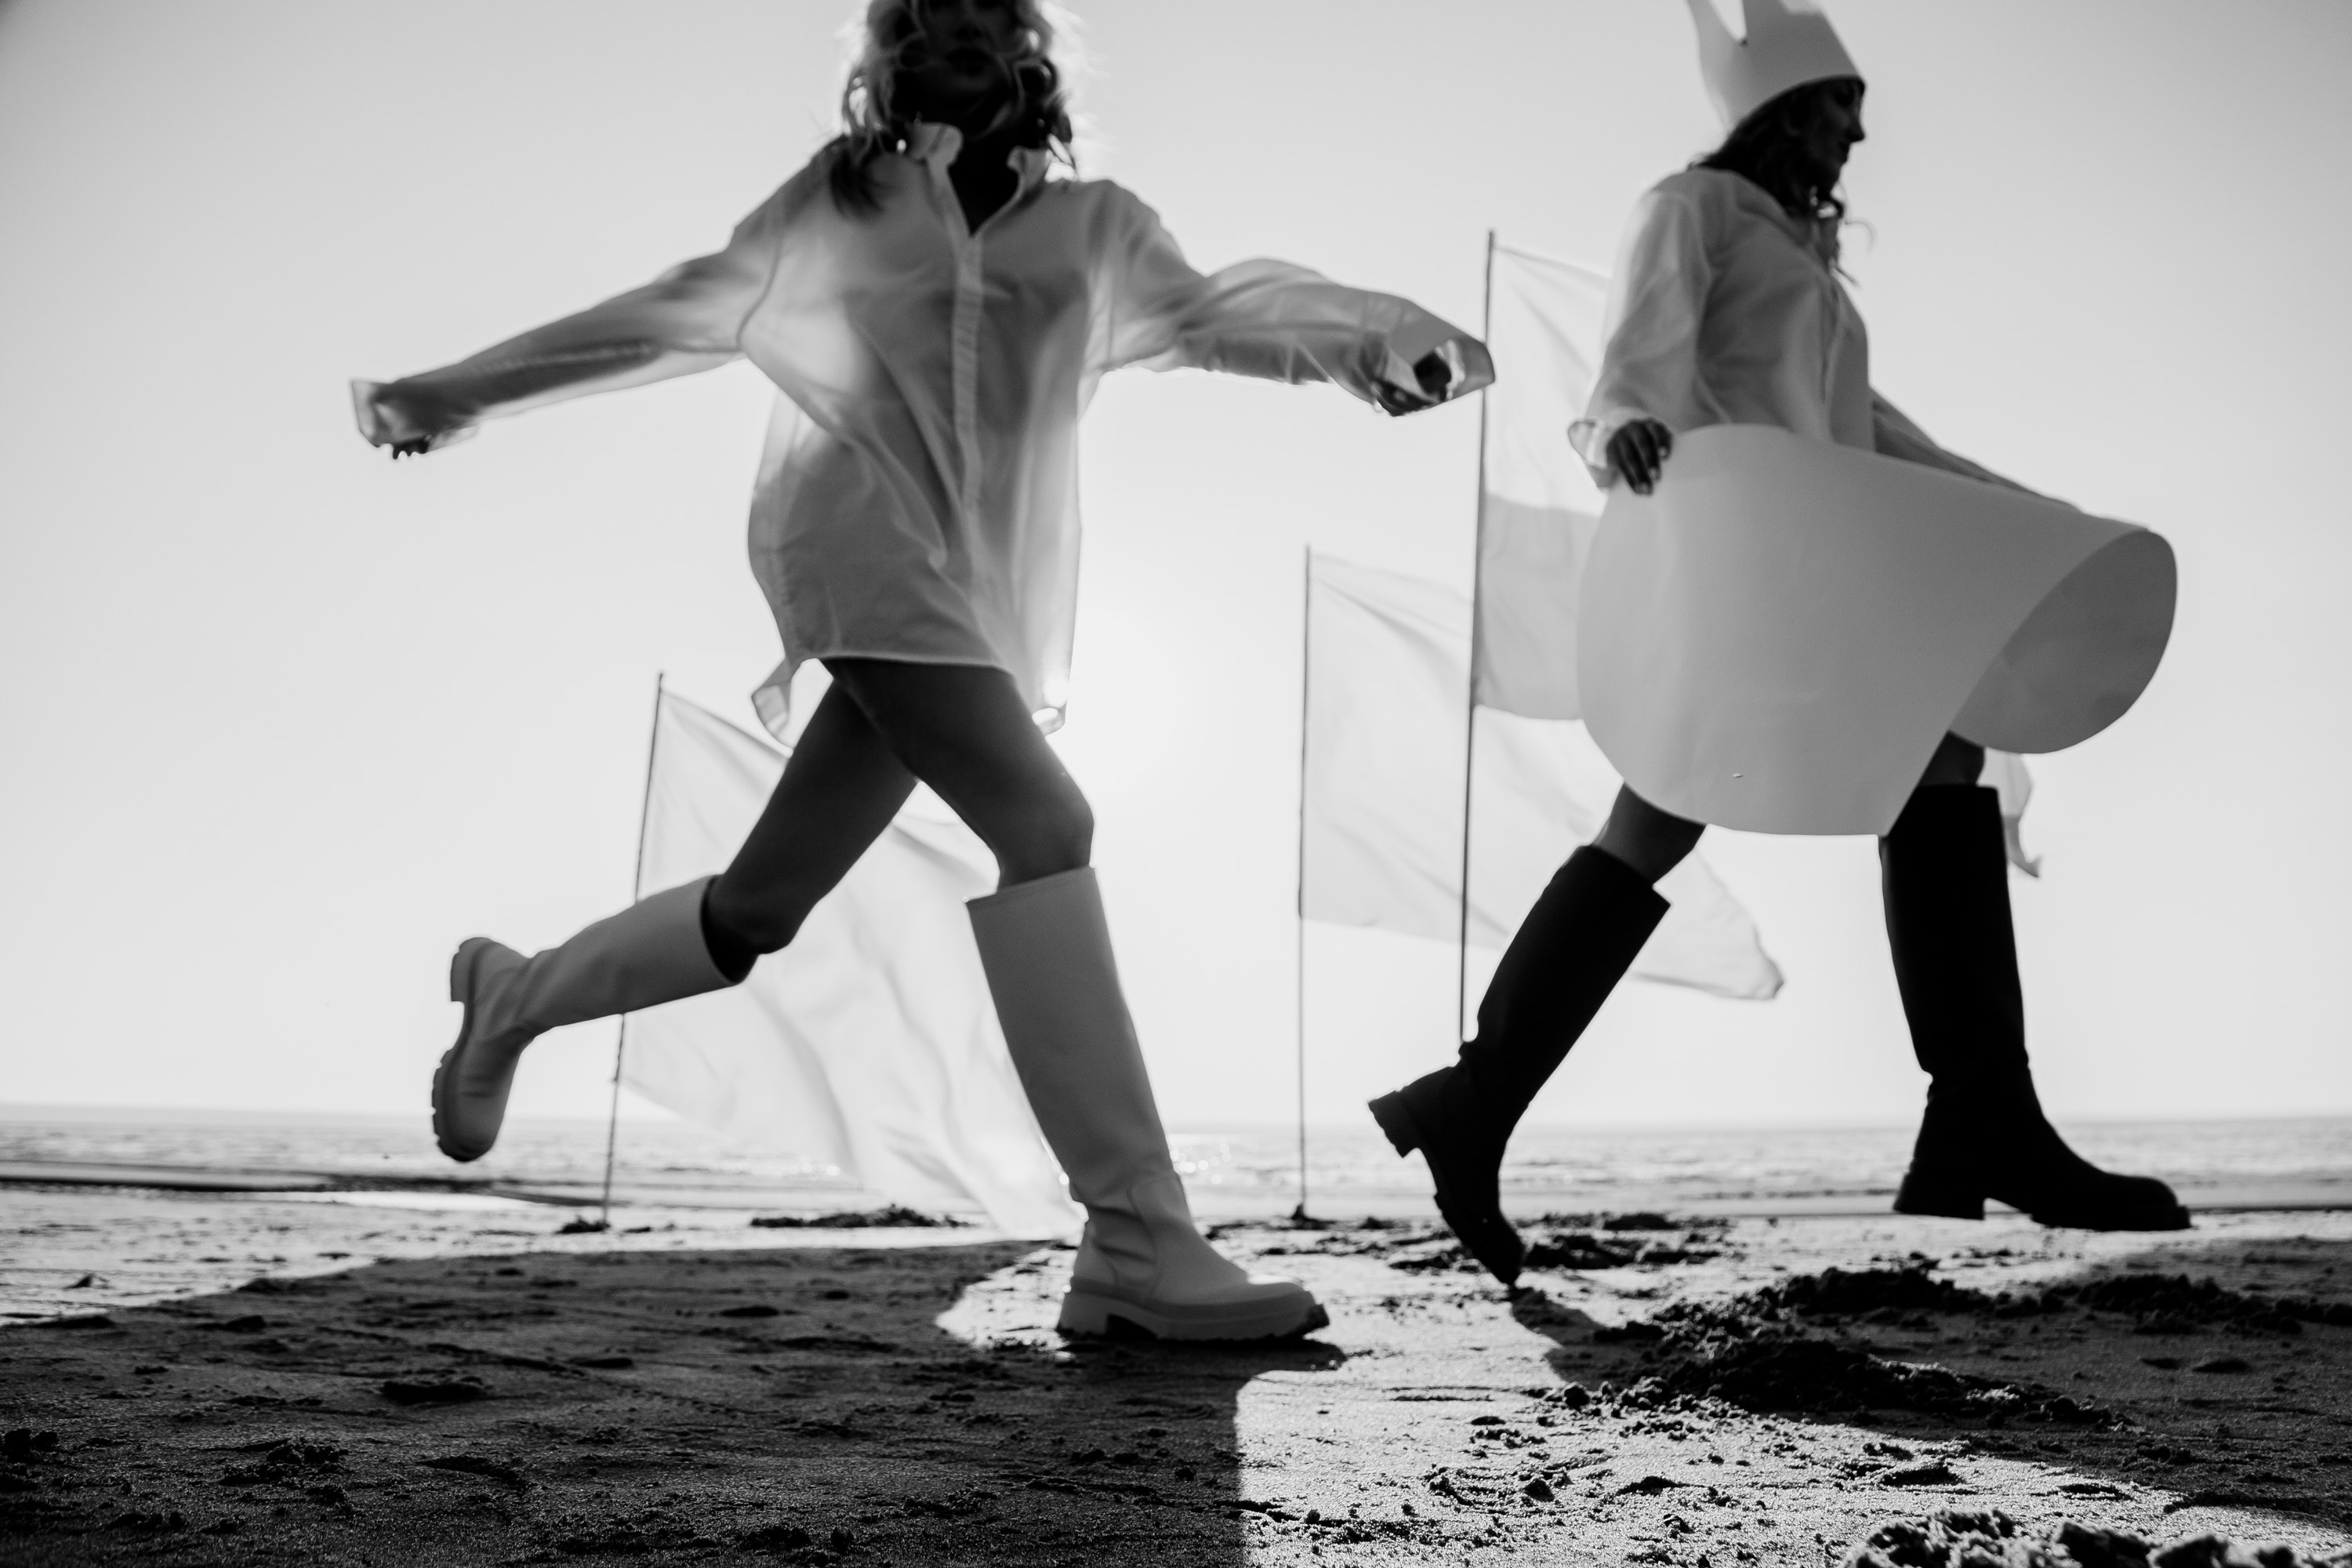
woman, shoe, white, People in nature, flash photography, happy, gesture, black and white, entertainment, style, performing arts, sneakers, recreation, monochrome, landscape, monochrome photography, event, choreography, fun, leisure, performance art, human leg, boot, shadow, horizon, stock photography, performance, ocean, road, walking, photo shoot, physical fitness, conversation, sea, photography, child